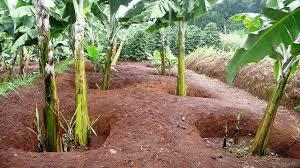
Hapa kuna migomba ya ndizi ambaye amepandwa. Amepandwa kwenye laini. Unaweza kuangalia udongo wa rangi ya kuelekea jekundu na pia unaweza kuangalia mimea mingine kama kahawa, nyasi na pia miti.